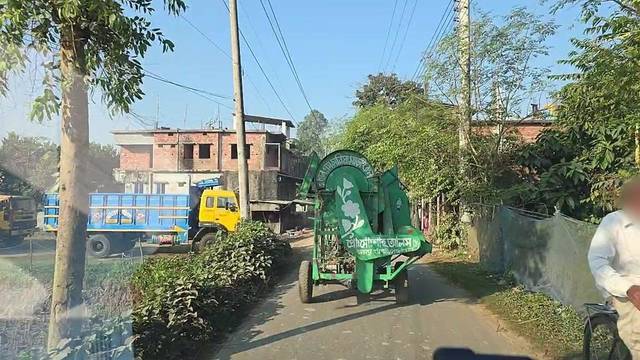
Region: Bangladesh
Coordinates: 24.828, 89.344